Unitized Group Ration

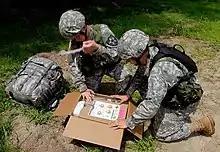
Army soldiers activating the heating unit of a UGR-E

The "Unitized Group Ration – M" ("UGR-M"), formerly the "Unitized Group Ration – B" ("UGR-B"), is the successor to the B-ration, and consists of packaged and dehydrated unprepared food intended to be assembled and prepared in a field kitchen. Designed to suit the needs of the U.S. Marine Corps, each UGR-M comes with ingredients that are primarily tailored toward specific recipes but could potentially be used to prepare other dishes. The UGR-M has an offering of 7 breakfast menus and 14 lunch/dinner menus; each meal provides an average of 1,300 kcal. Each UGR-M module contains 50 meals, with each pallet holding 400 meals. UGR-M modules have a minimum shelf life of 18 months at 80 °F (26.6 °C).